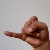
The image shows a hand gesture representing the letter 'J' in Indian Sign Language.